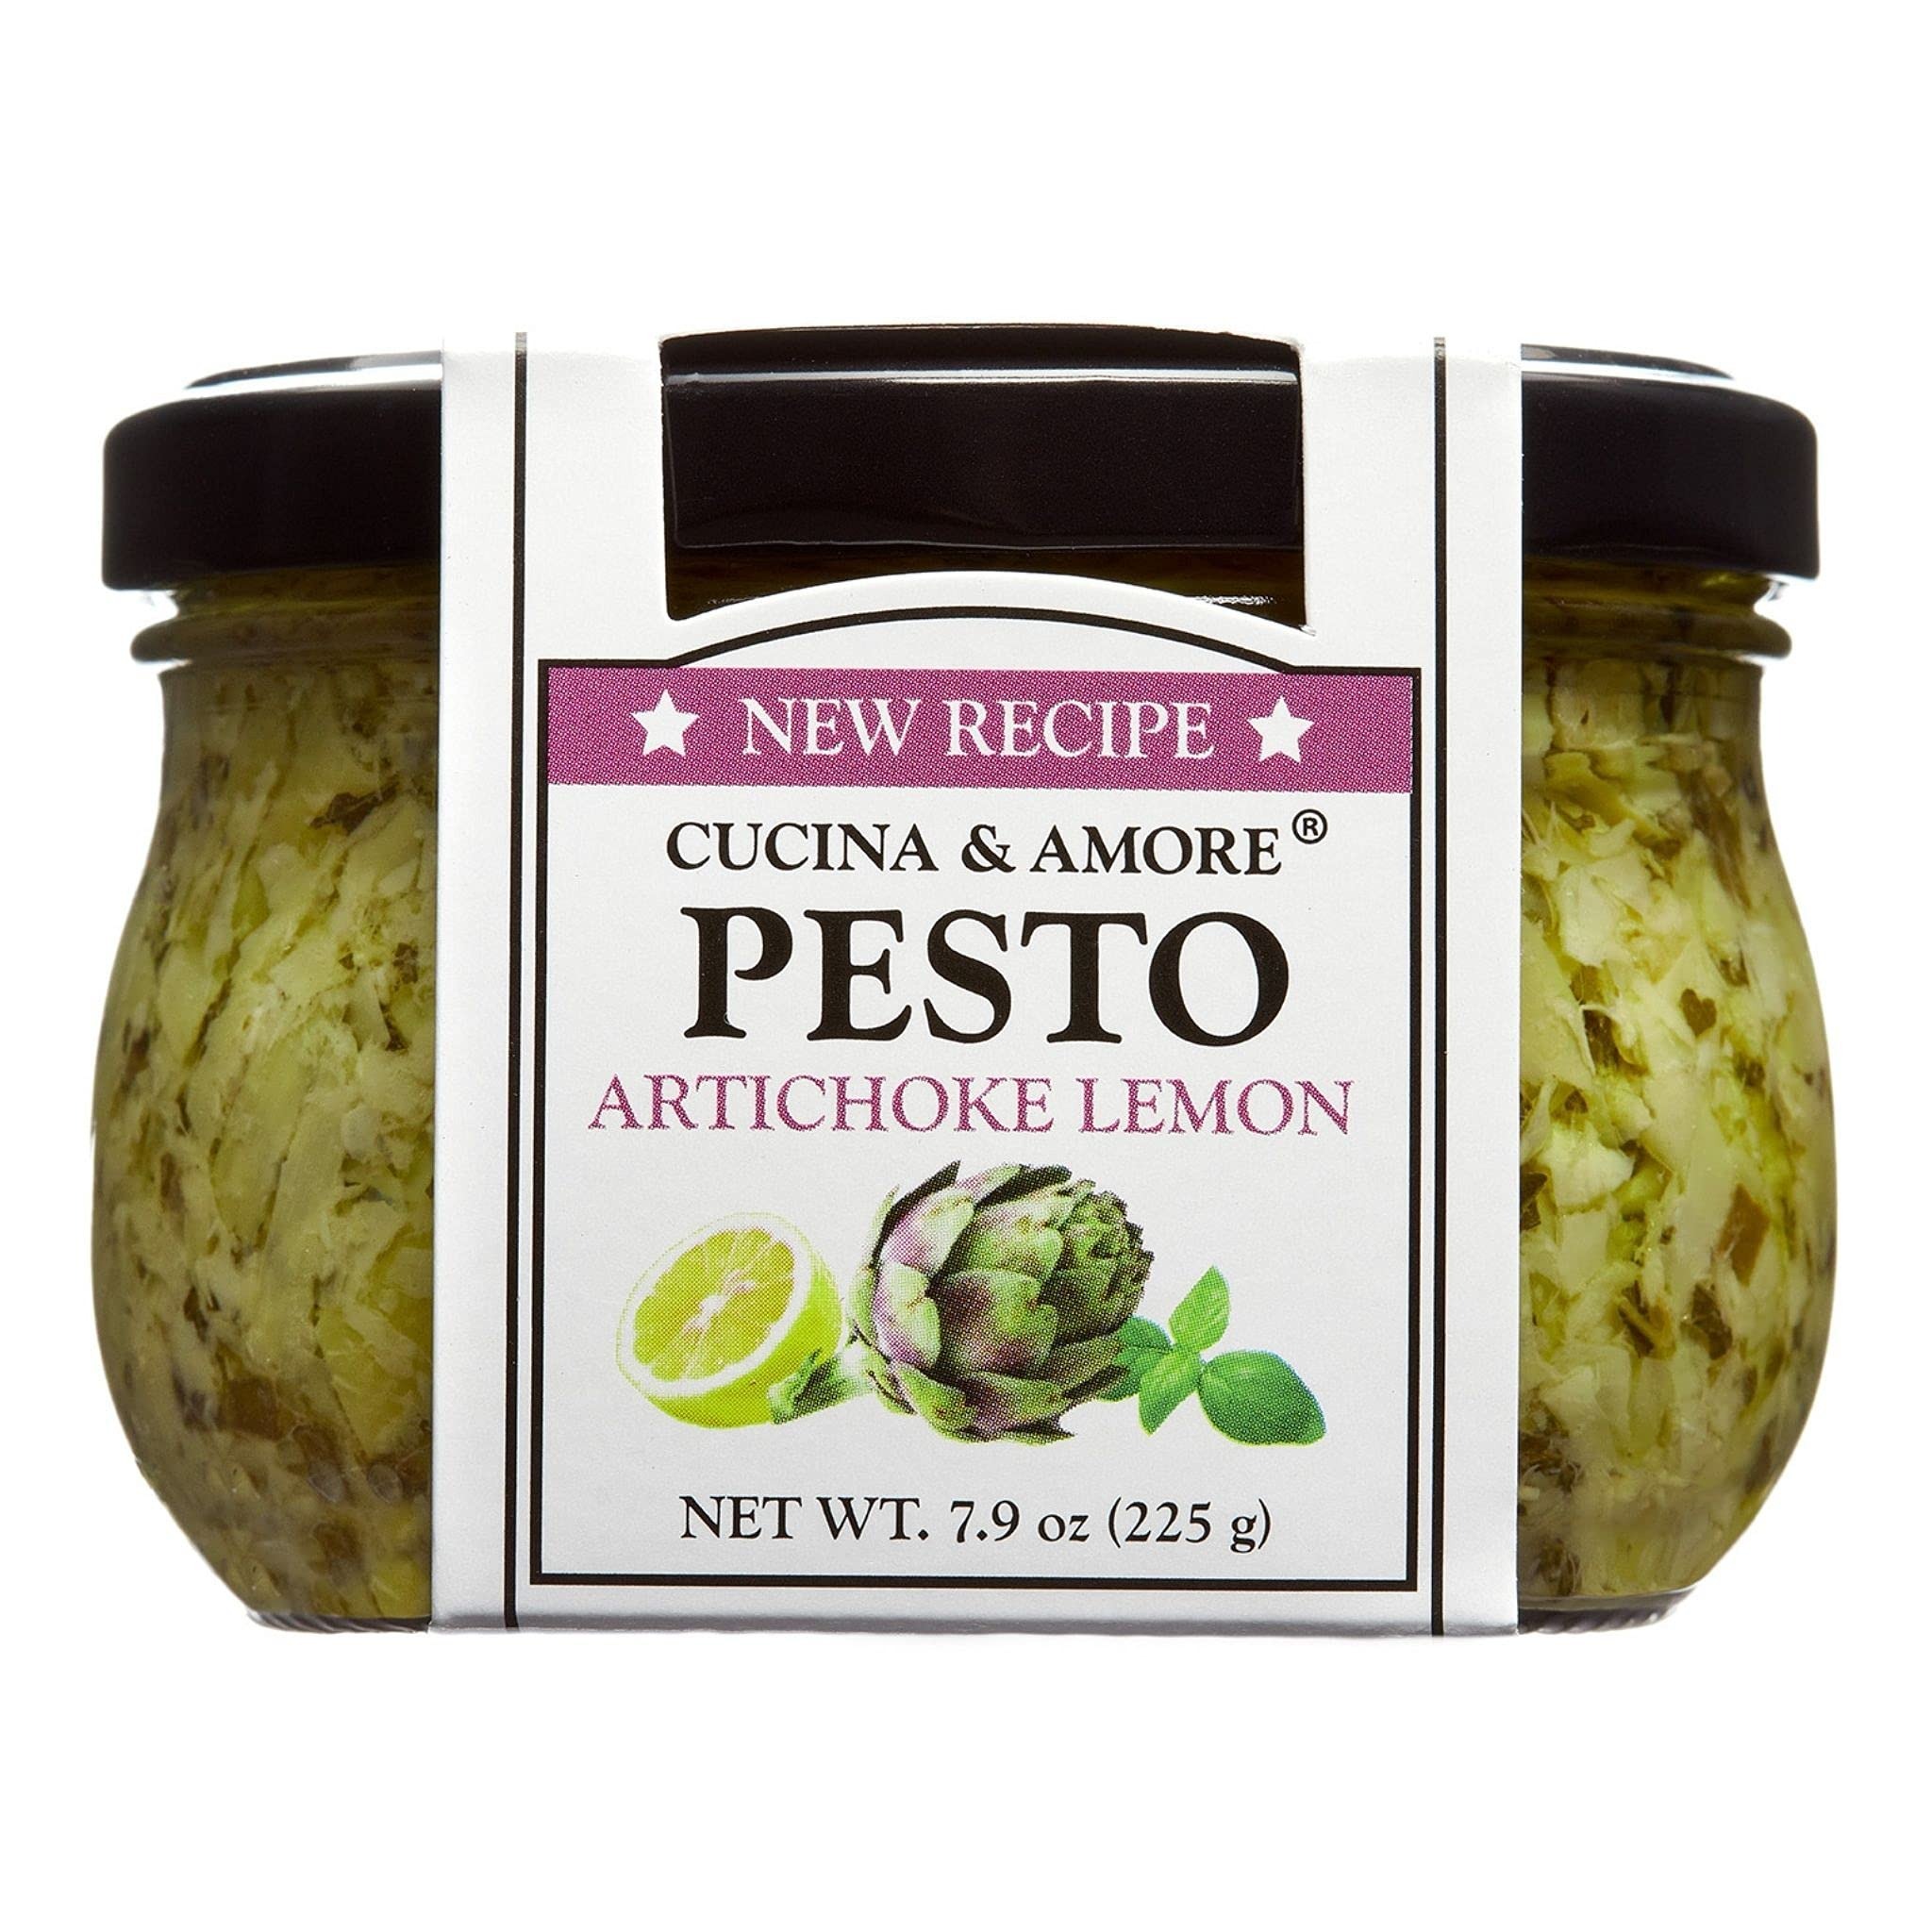
Item Name: Cucina & Amore Pesto Sauce, Artichoke, 7.9 Ounce (Pack of 6)
Bullet Point: Natural, Gluten free, No preservatives
Value: 47.4
Unit: ounce

Price: 10.07